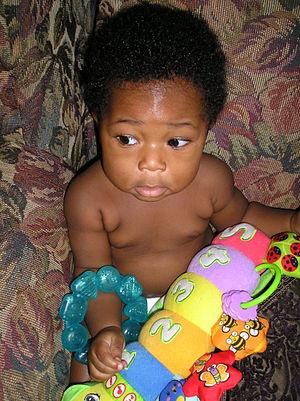
Le style parental est un concept de la psychologie qui désigne les conduites ou groupes de conduites que les parents utilisent pour élever leur enfant et qui influencent les résultats de l'enfant.